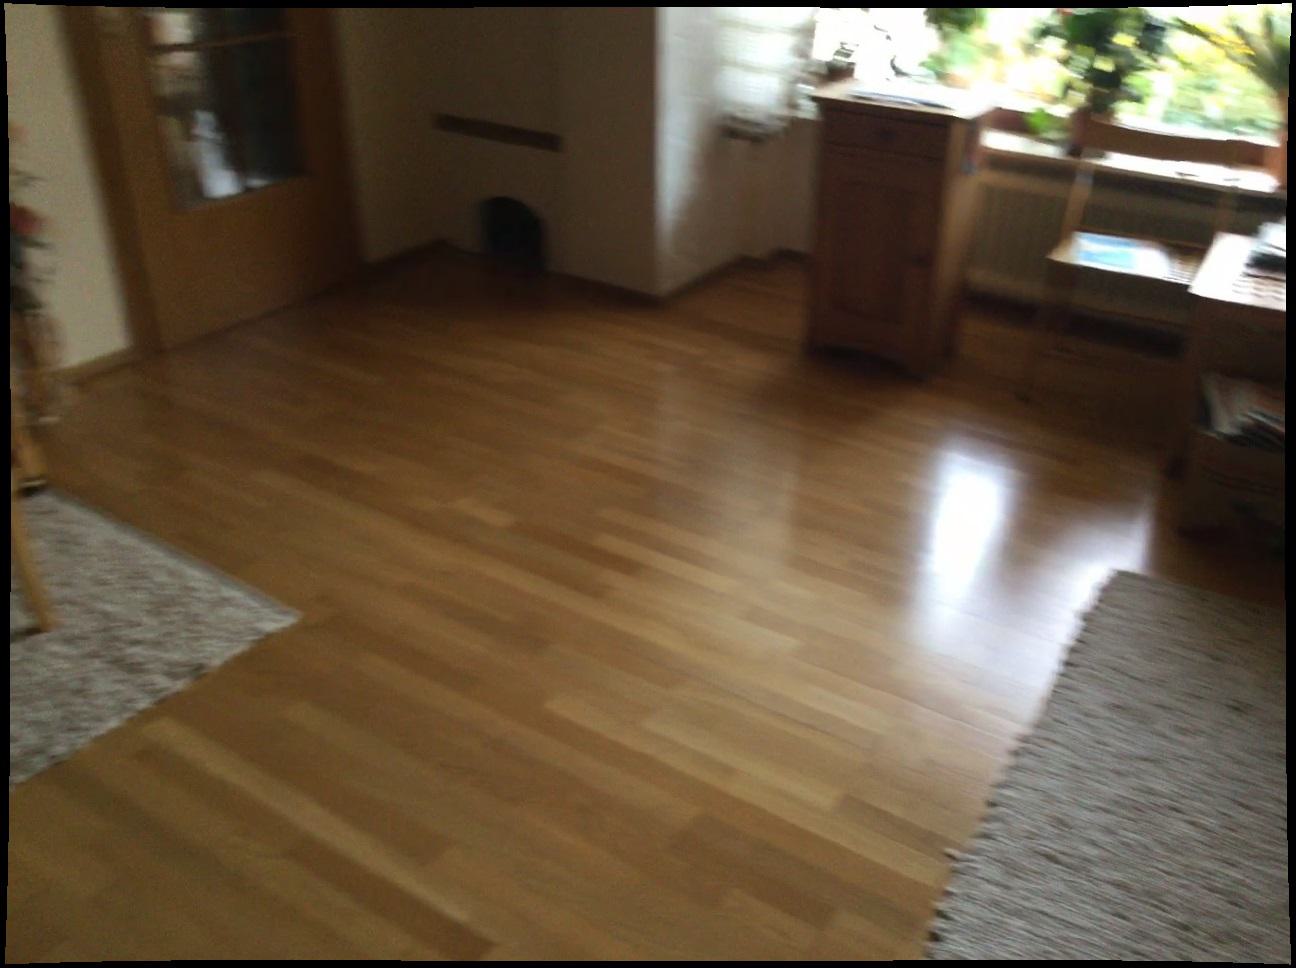
Question: In the image, there is the stand. Pinpoint several points within the vacant space situated left of the stand from the object's perspective. Your final answer should be formatted as a list of tuples, i.e. [(x1, y1), ...], where each tuple contains the x and y coordinates of a point satisfying the conditions above. The coordinates should be between 0 and 1, indicating the normalized pixel locations of the points.
Answer: [(0.968, 0.530), (0.936, 0.517), (0.904, 0.504), (0.874, 0.492), (0.845, 0.480), (0.816, 0.469), (0.789, 0.458), (0.762, 0.446), (0.735, 0.436), (0.963, 0.546), (0.930, 0.533), (0.898, 0.520), (0.867, 0.507), (0.837, 0.495), (0.808, 0.483), (0.779, 0.472), (0.752, 0.461), (0.725, 0.449), (0.957, 0.565), (0.924, 0.551), (0.890, 0.537), (0.859, 0.524), (0.829, 0.511), (0.799, 0.498), (0.770, 0.487), (0.742, 0.474), (0.851, 0.541), (0.819, 0.528), (0.789, 0.514), (0.760, 0.502), (0.731, 0.490), (0.843, 0.559), (0.810, 0.544), (0.779, 0.531), (0.749, 0.518)]